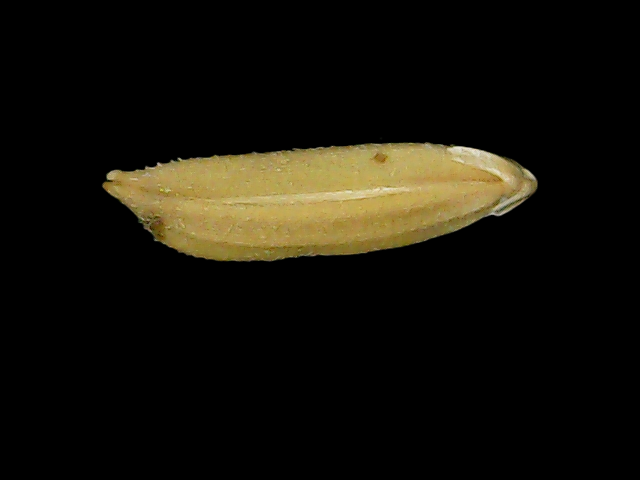
Rice variety: Bd75